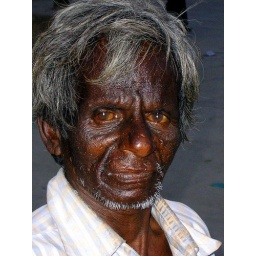
An all brown man near the gangas river at Varanasi